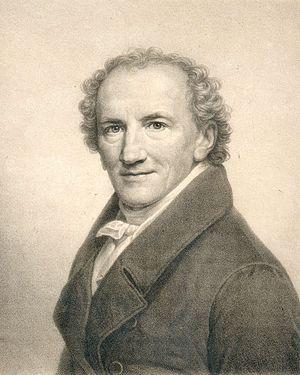
Friedrich Carl Gröger, né le 14 octobre 1766 à Plön et mort le 9 novembre 1838 à Hambourg, est un peintre et un lithographe allemand.